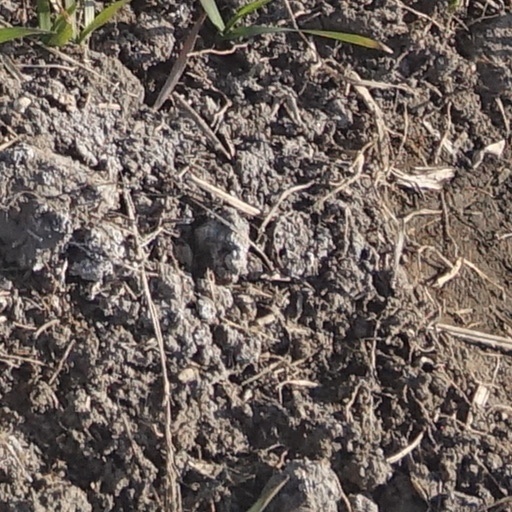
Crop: wheat